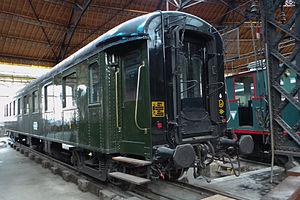
Les voitures OCEM sont des voitures de chemin de fer de grandes lignes conçues par l'office central d'études de matériel de chemins de fer pour différentes compagnies de chemins de fer dans un but de renforcement de la sécurité et d'une standardisation du matériel grandes lignes.